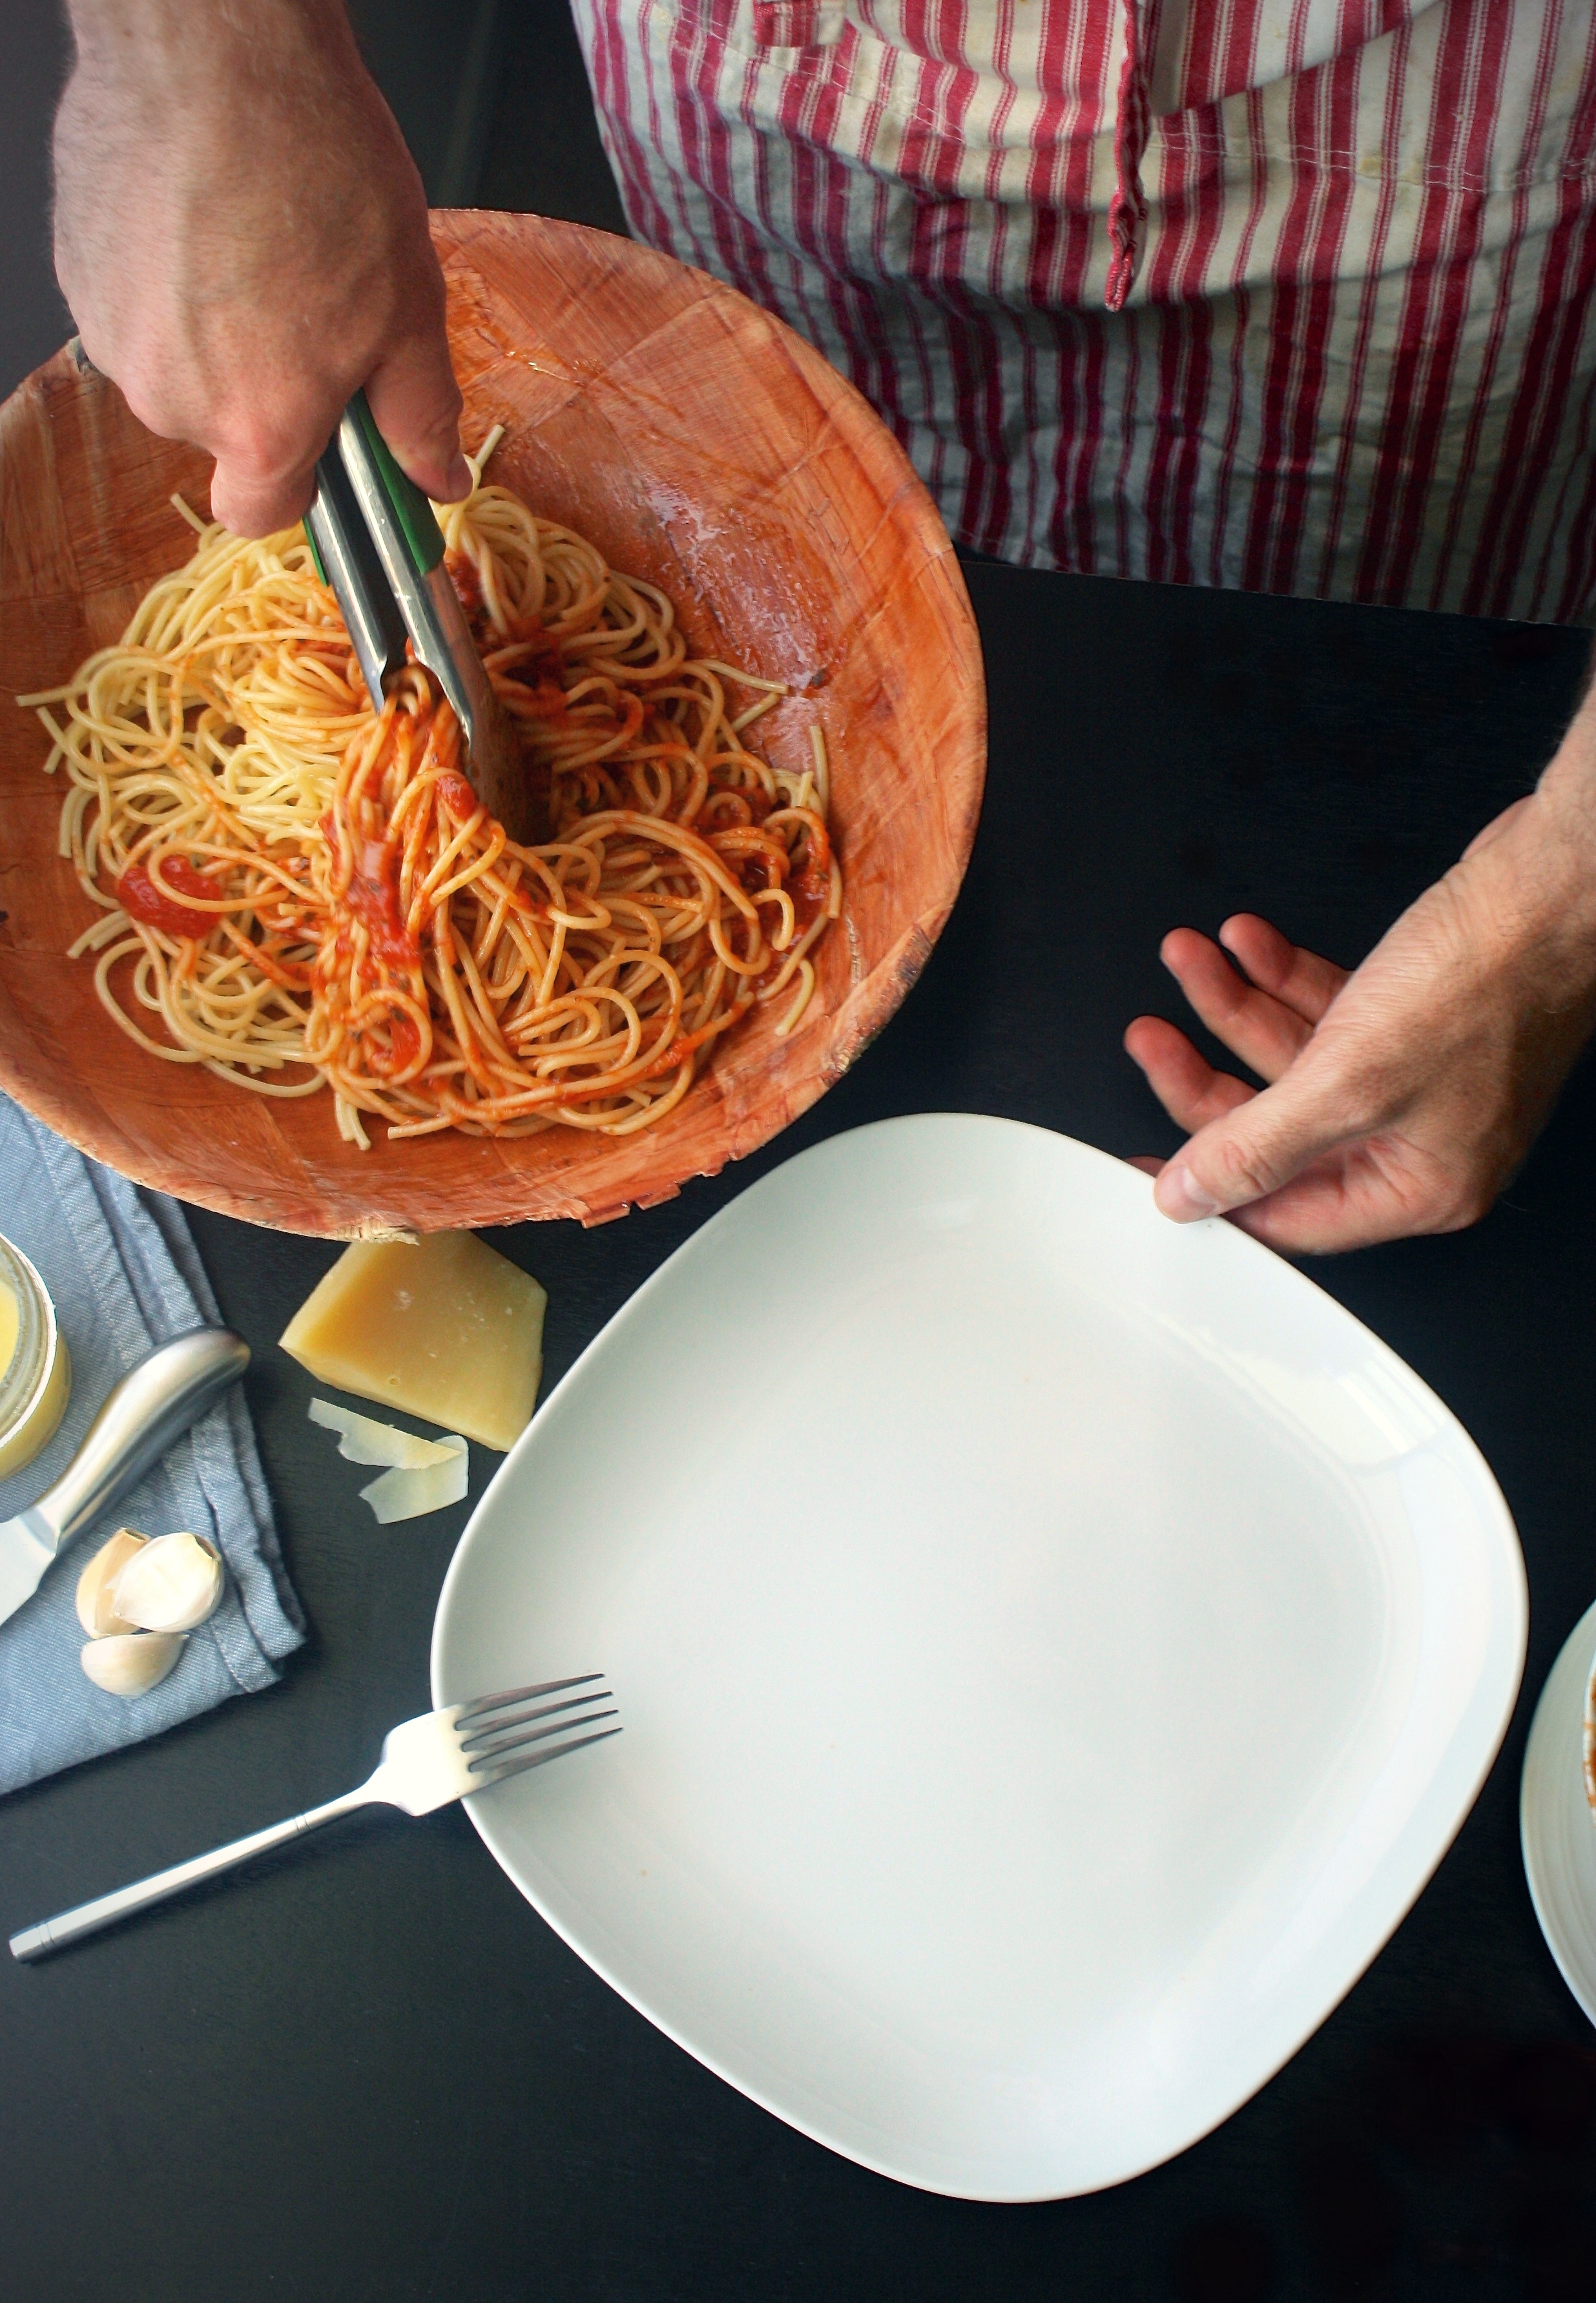
restaurant, dish, meal, food, cooking, ingredient, produce, menu, fresh, kitchen, italy, baking, lunch, cuisine, sauce, delicious, pasta, chef, cook, freshness, tomato, cooked, hands, dinner, tasty, spaghetti, italian, traditional, serving, healthy meal, sense, prongs